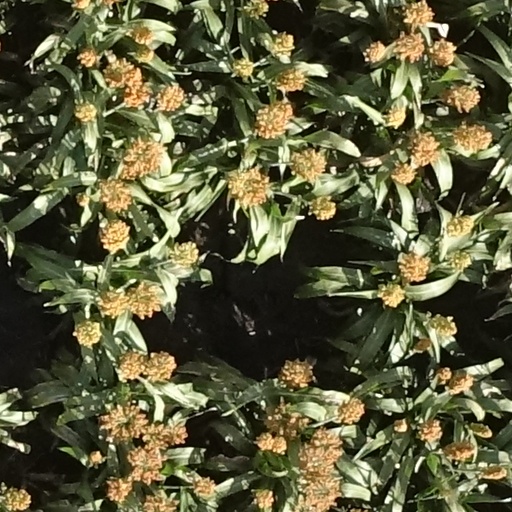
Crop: sorghum